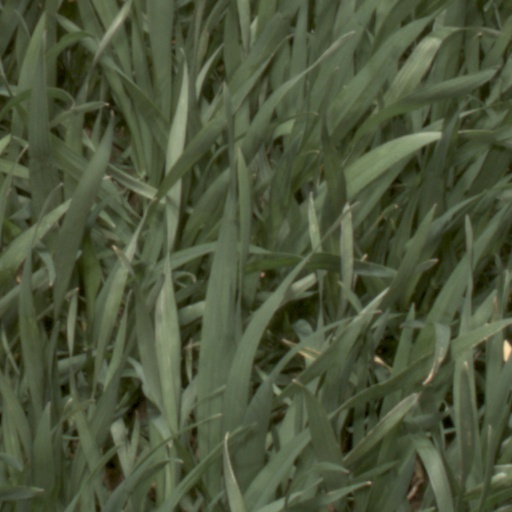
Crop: wheat